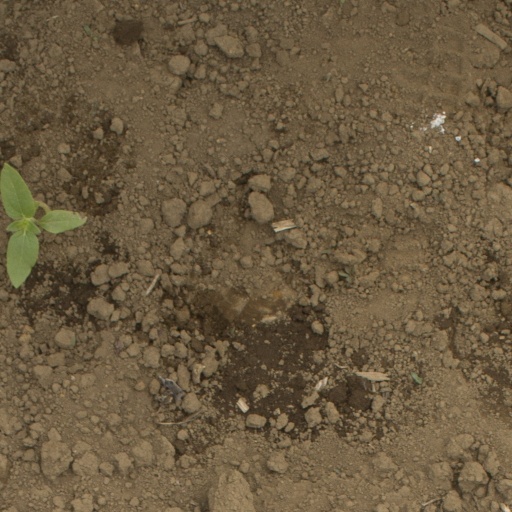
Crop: Jerusalem artichoke